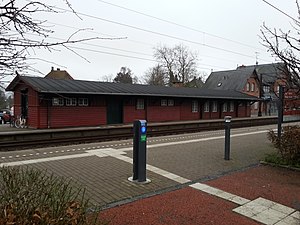
Espergærde Station / Beskrivelse / Det tidligere postkontor
Espergærde station. Det tidligere posthus. Billedet viser tillige det sted, hvor Mørdrupvej tidligere krydsede banen.
Espergærde Station er en station i Espergærde. Stationen ligger på Kystbanen og betjenes af de tog, der kører på denne bane. Desuden er stationen et lokalt trafikknudepunkt med mulighed for skift mellem tog og busser, cykelparkering og kort- og langtidsparkering for biler. Stationen har spillet en hovedrolle i Espergærdes udvikling siden omkring 1900 fra fiskerleje og landliggersted til en bydannelse, der indgår som en integreret del af Hovedstadsområdet.